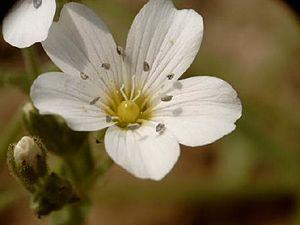
Arenaria hispanica, photo P40p sur enceclopedia lbre,
La sabline d'Espagne est une espèce de plante herbacée vivace de la famille des caryophyllacées.